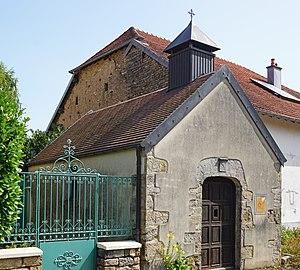
Chapelle Sainte-Anne de Gouhelans.